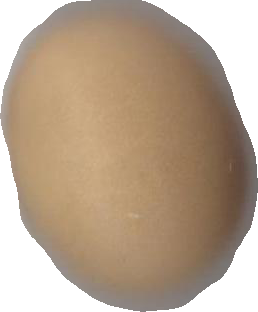
Variety: Grobogan